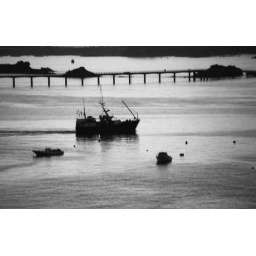
fish boat leaving late evening, shot with Nikon F601 from near St. Barbara in Roscoff, France